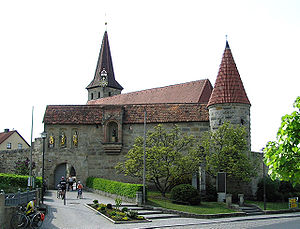
Effeltrich
Kirkeborgen St. Georg
Effeltrich er en kommune i Landkreises Forchheim i Regierungsbezirk Oberfranken i den tyske delstat Bayern. Den er administrationsby i Verwaltungsgemeinschaft Effeltrich.